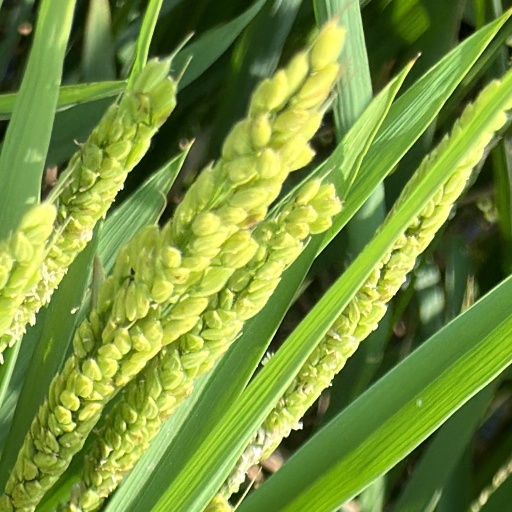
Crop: rice